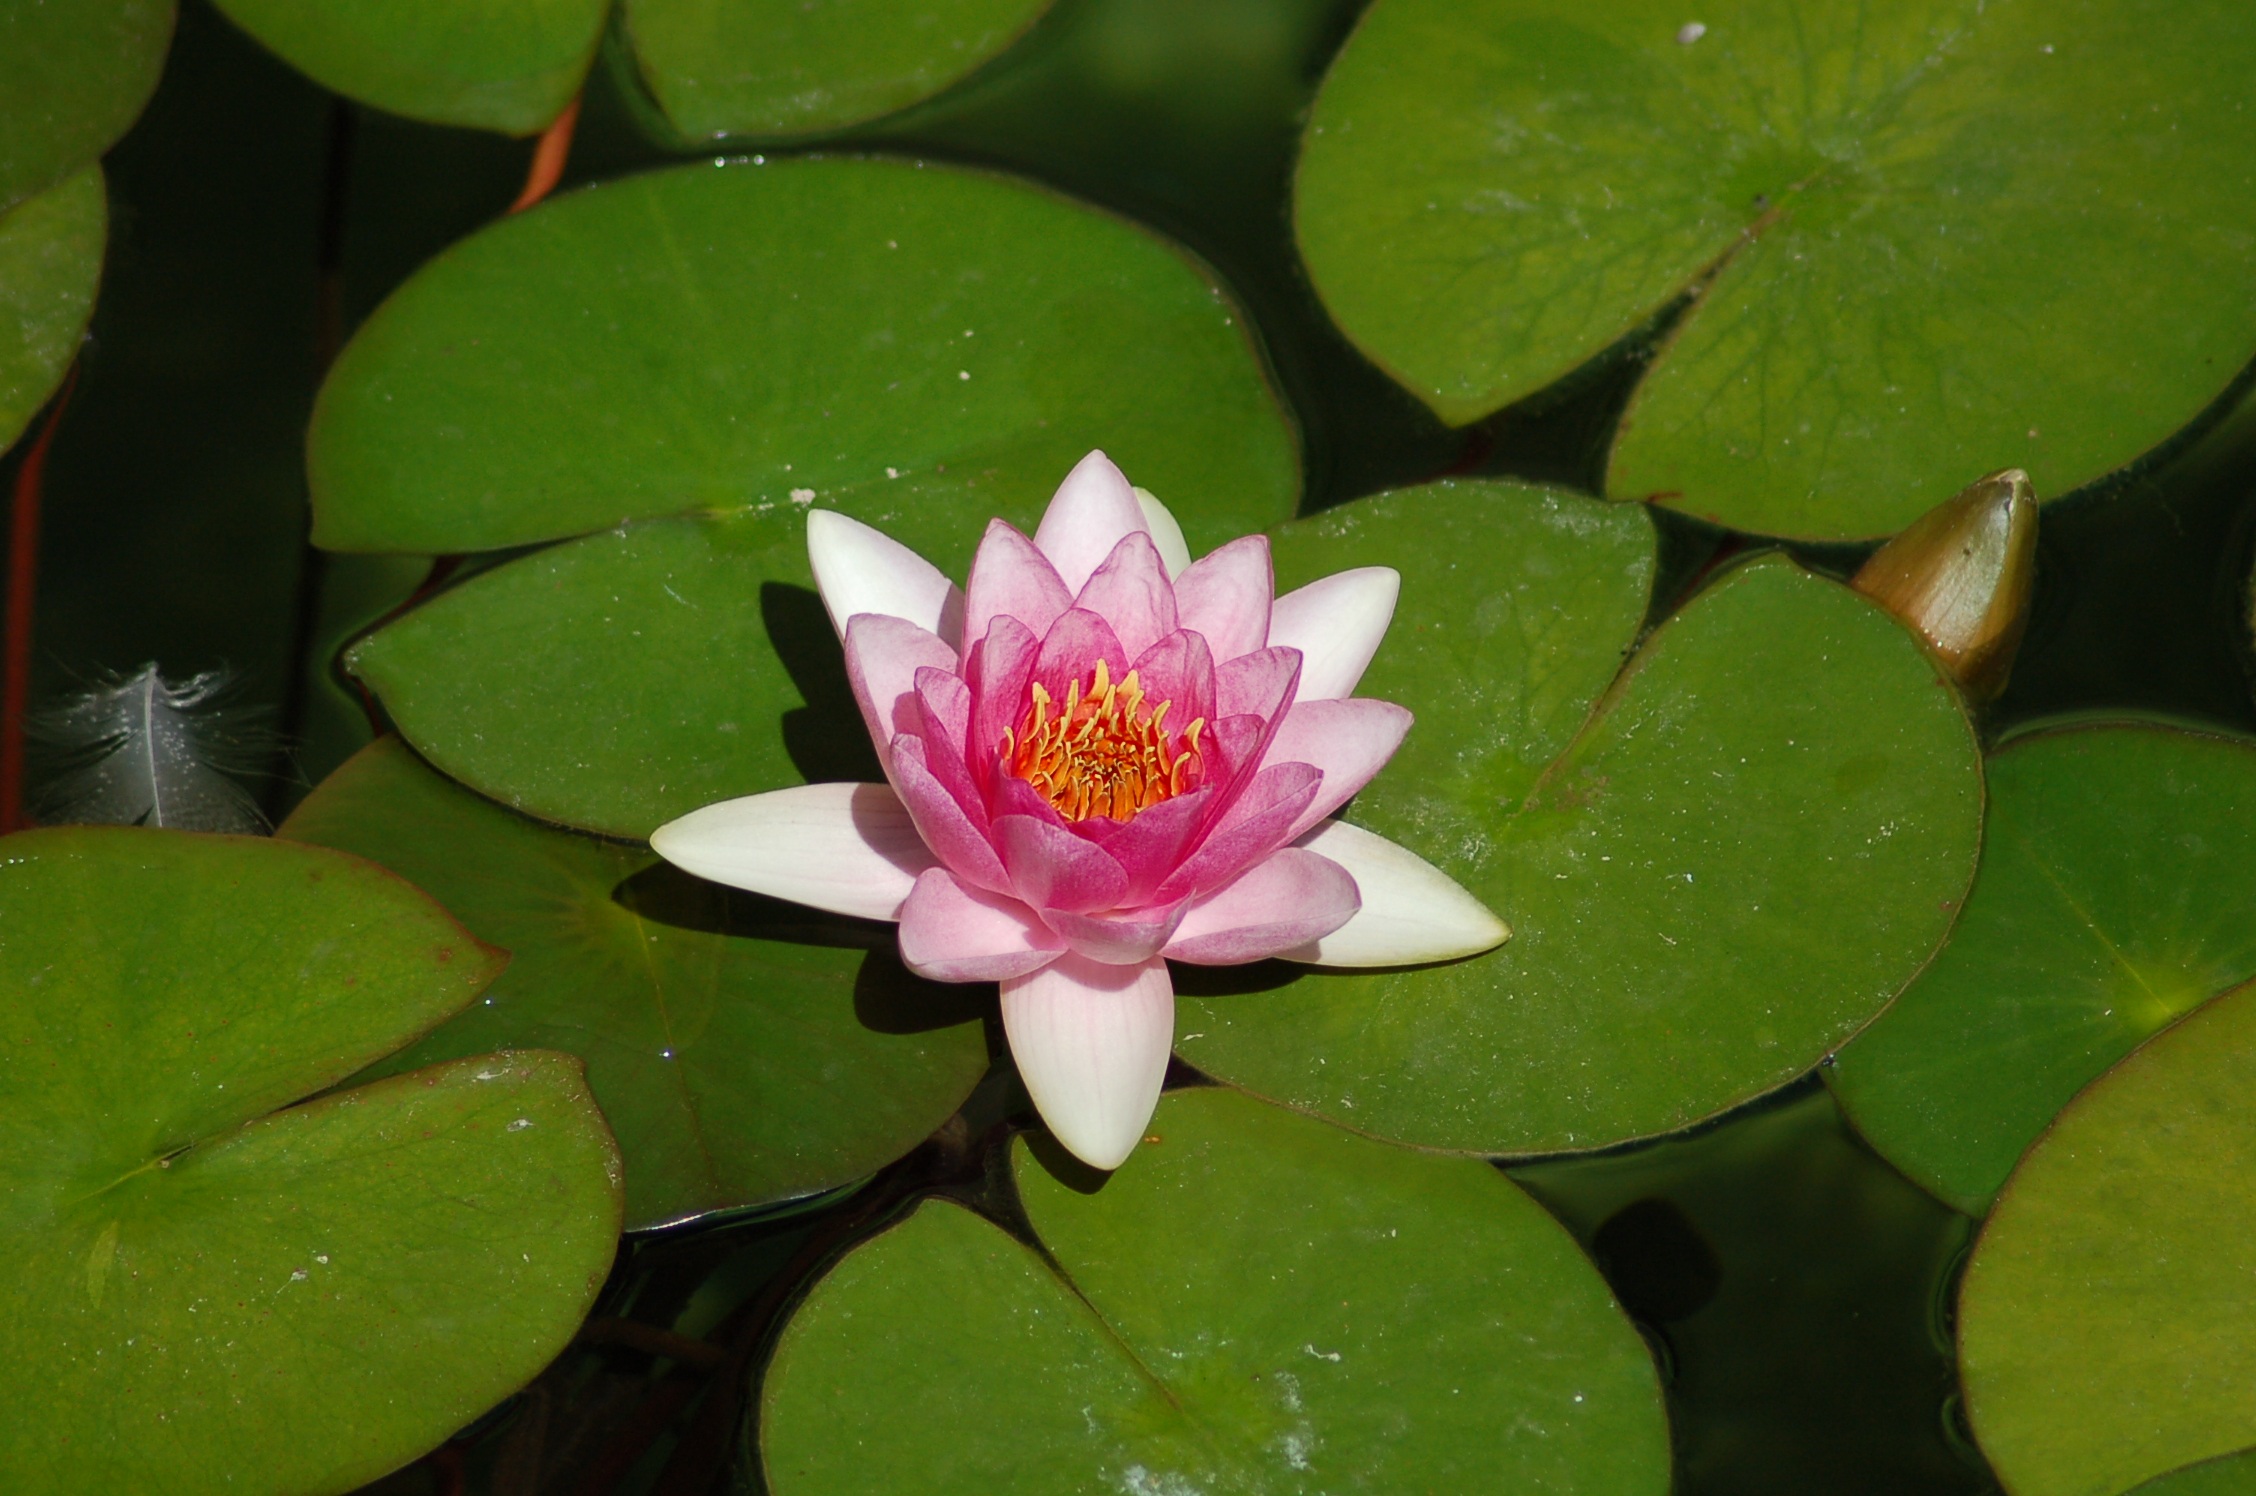
plant, leaf, flower, petal, pond, green, botany, sacred lotus, aquatic plant, flora, lotus, macro photography, waterlilly, flowering plant, land plant, lotus family, proteales